WM-80

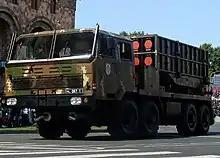
WM-80 on Independence Day Parade in Yerevan.

The WM-80 is a multiple rocket launcher formerly used by the People's Liberation Army of China and sold to other states like Armenia.